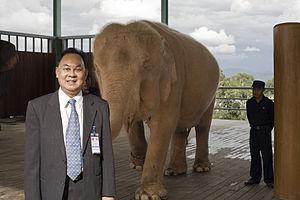
Un éléphant blanc est un éléphant albinos. Extrêmement rares, les éléphants blancs sont considérés en Asie comme des joyaux inestimables. Leur particularité est perçue comme une manifestation visible de leur origine divine ; en conséquence de quoi, on croit depuis toujours qu'ils sont dotés de pouvoirs magiques.